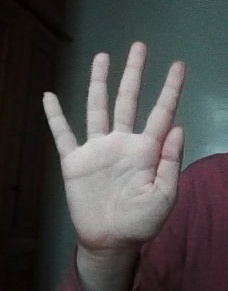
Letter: sheen